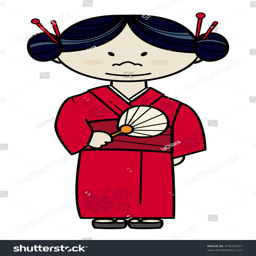
vector illustration of a japanese girl wearing a flowery red kimono and holding a fan in her hand .